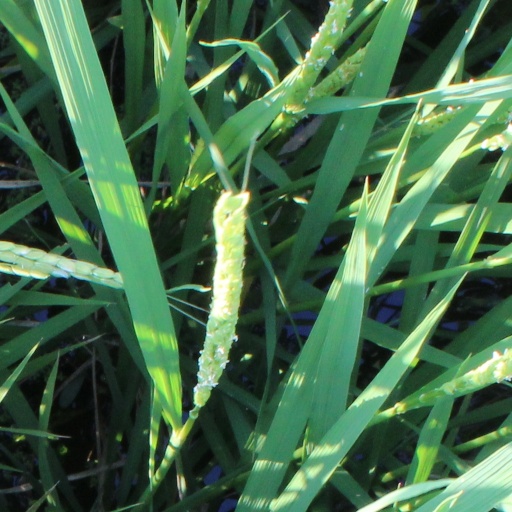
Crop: rice